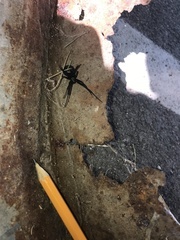
Species: Lactrodectus_hesperus